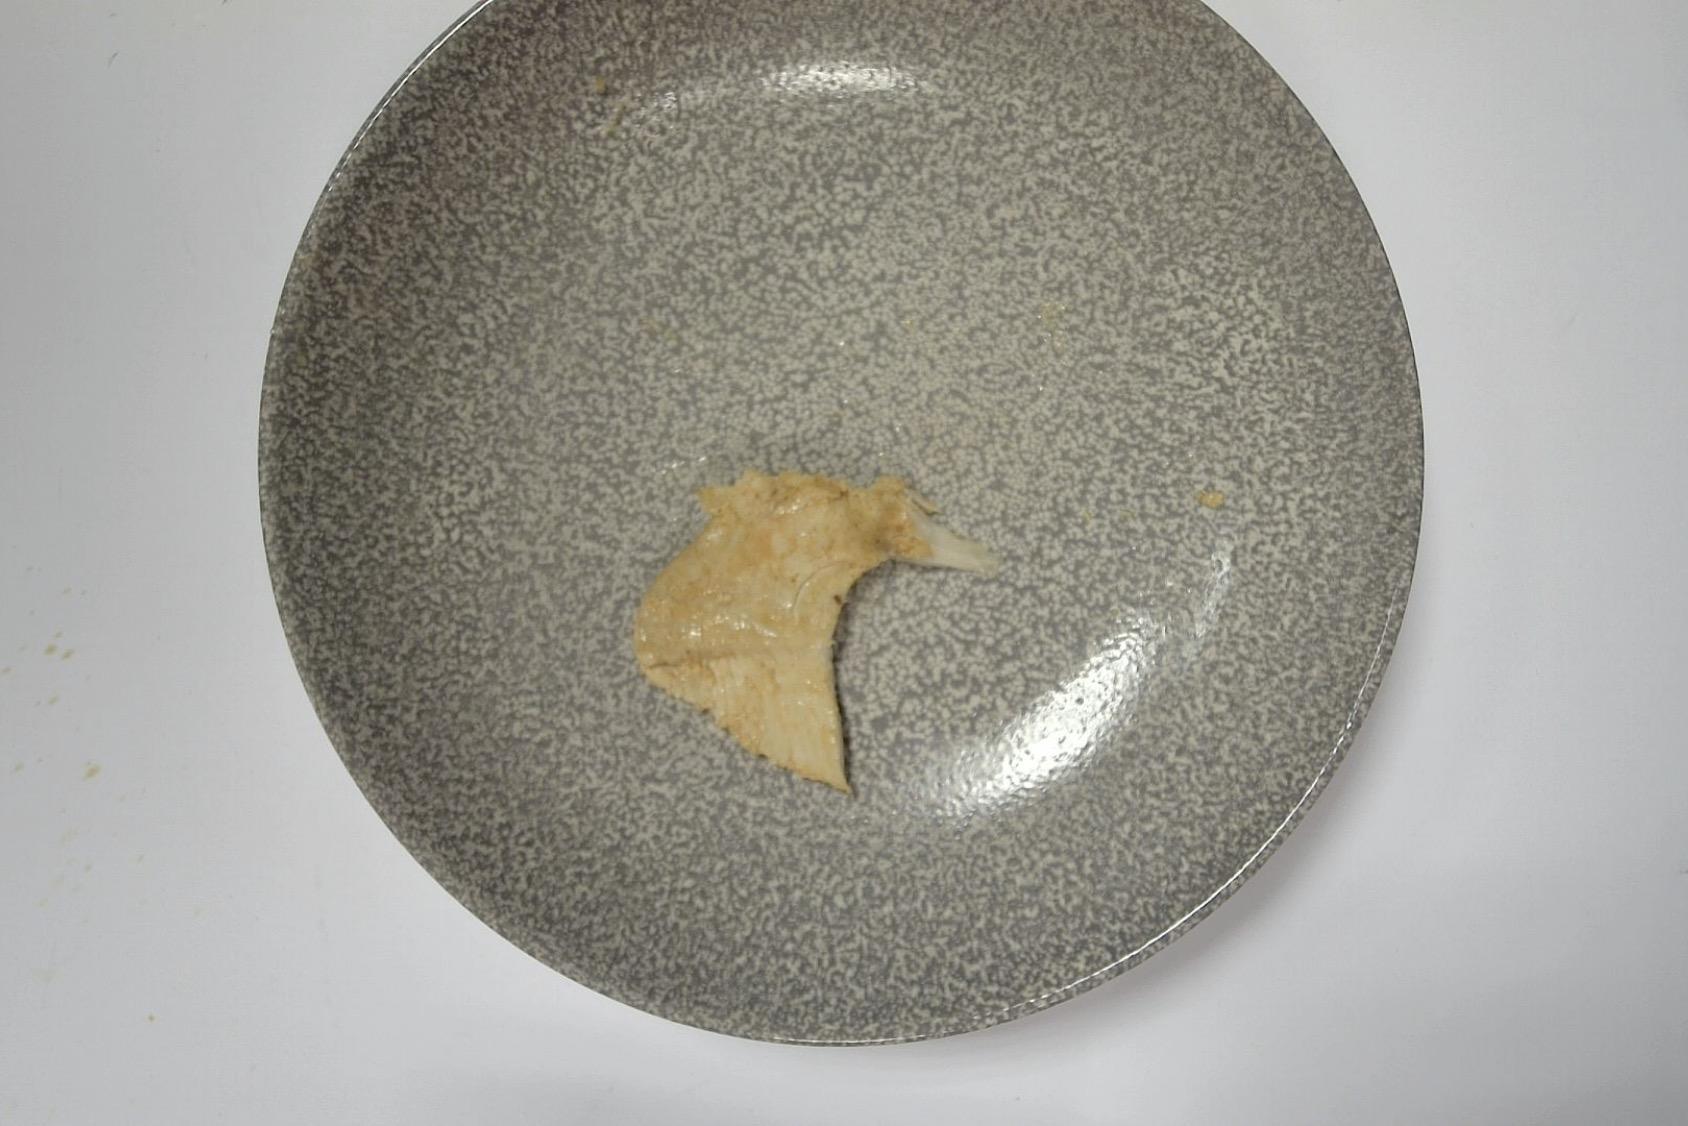
Gericht: Hähnchenbrustfilet mit Reis, Paprikasauce und Beilagensalat
Portionsgröße: Große Portion
Zutaten: Reis, Dressing Portion, Eisbergsalat, Krautsalat, Paprika, Sahne, Braune Sauce , Hähnchen
Gewicht vorher: 421 g
Kalorien vorher: 368,55 kcal
Gewicht nachher: 395 g
Kalorien nachher: 345,789 kcal